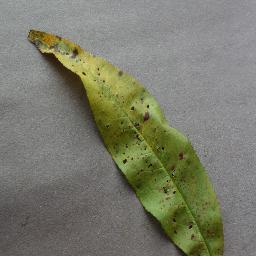
Label: Peach___Bacterial_spot